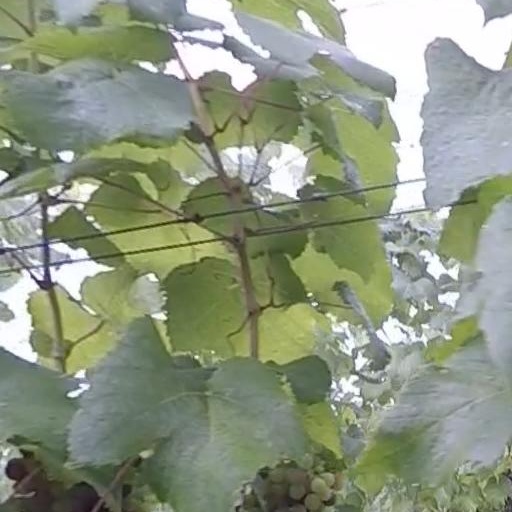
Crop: grape